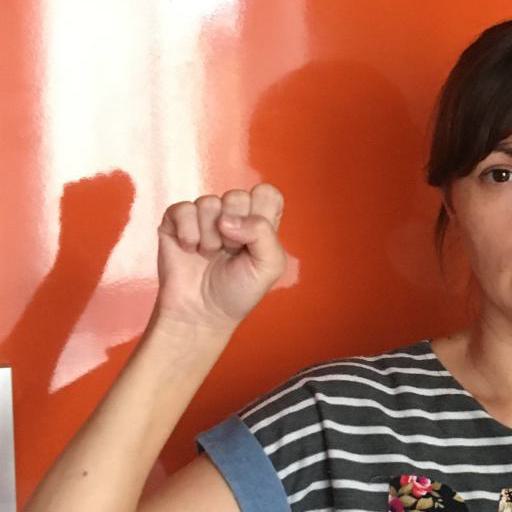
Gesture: fist